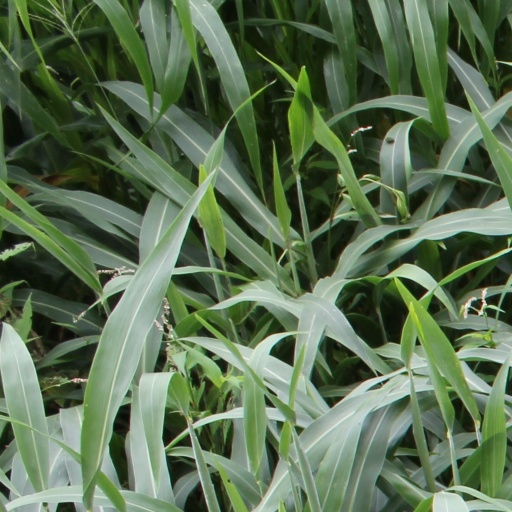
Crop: sorghum